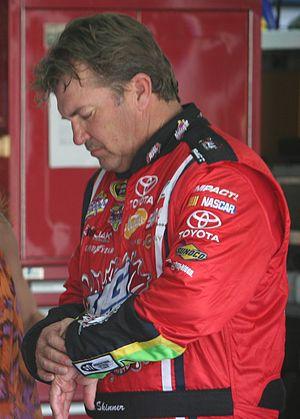
Mike Skinner est un pilote américain de NASCAR participant à la Sprint Cup Series.